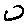
Label: 0